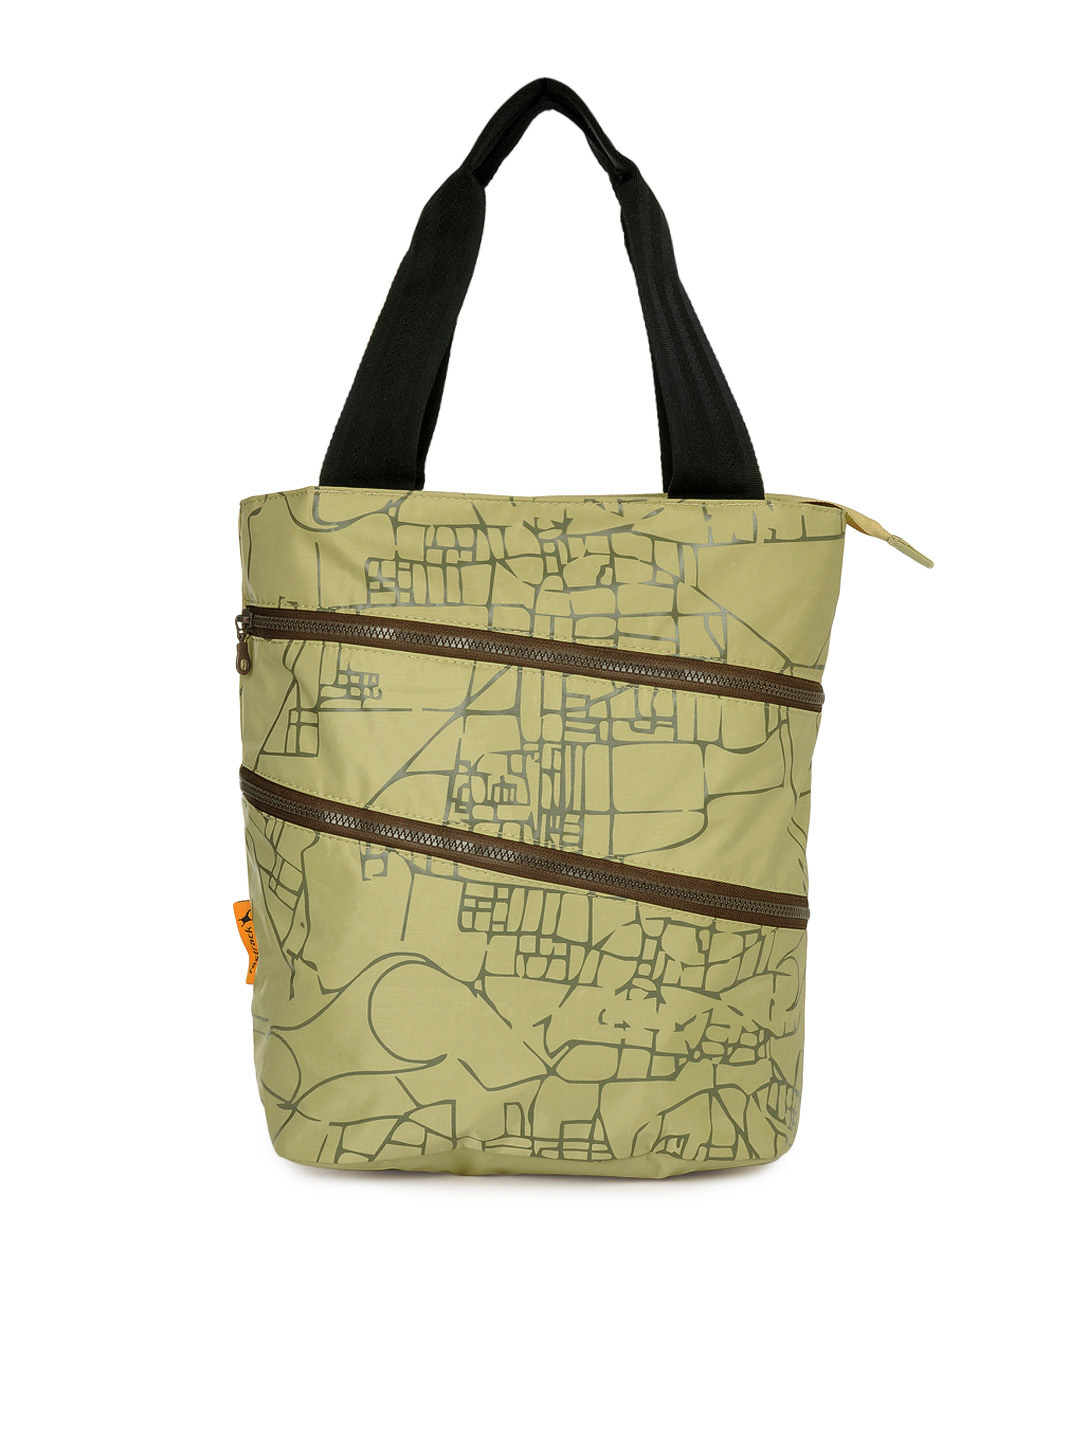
Fastrack Beige Printed Tote Bag
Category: Accessories / Bags / Handbags
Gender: Women
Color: Beige
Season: Winter 2016
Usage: Casual